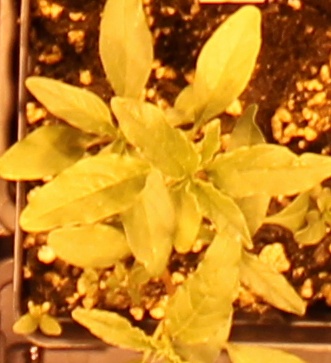
Label: Waterhemp